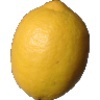
Label: lemon